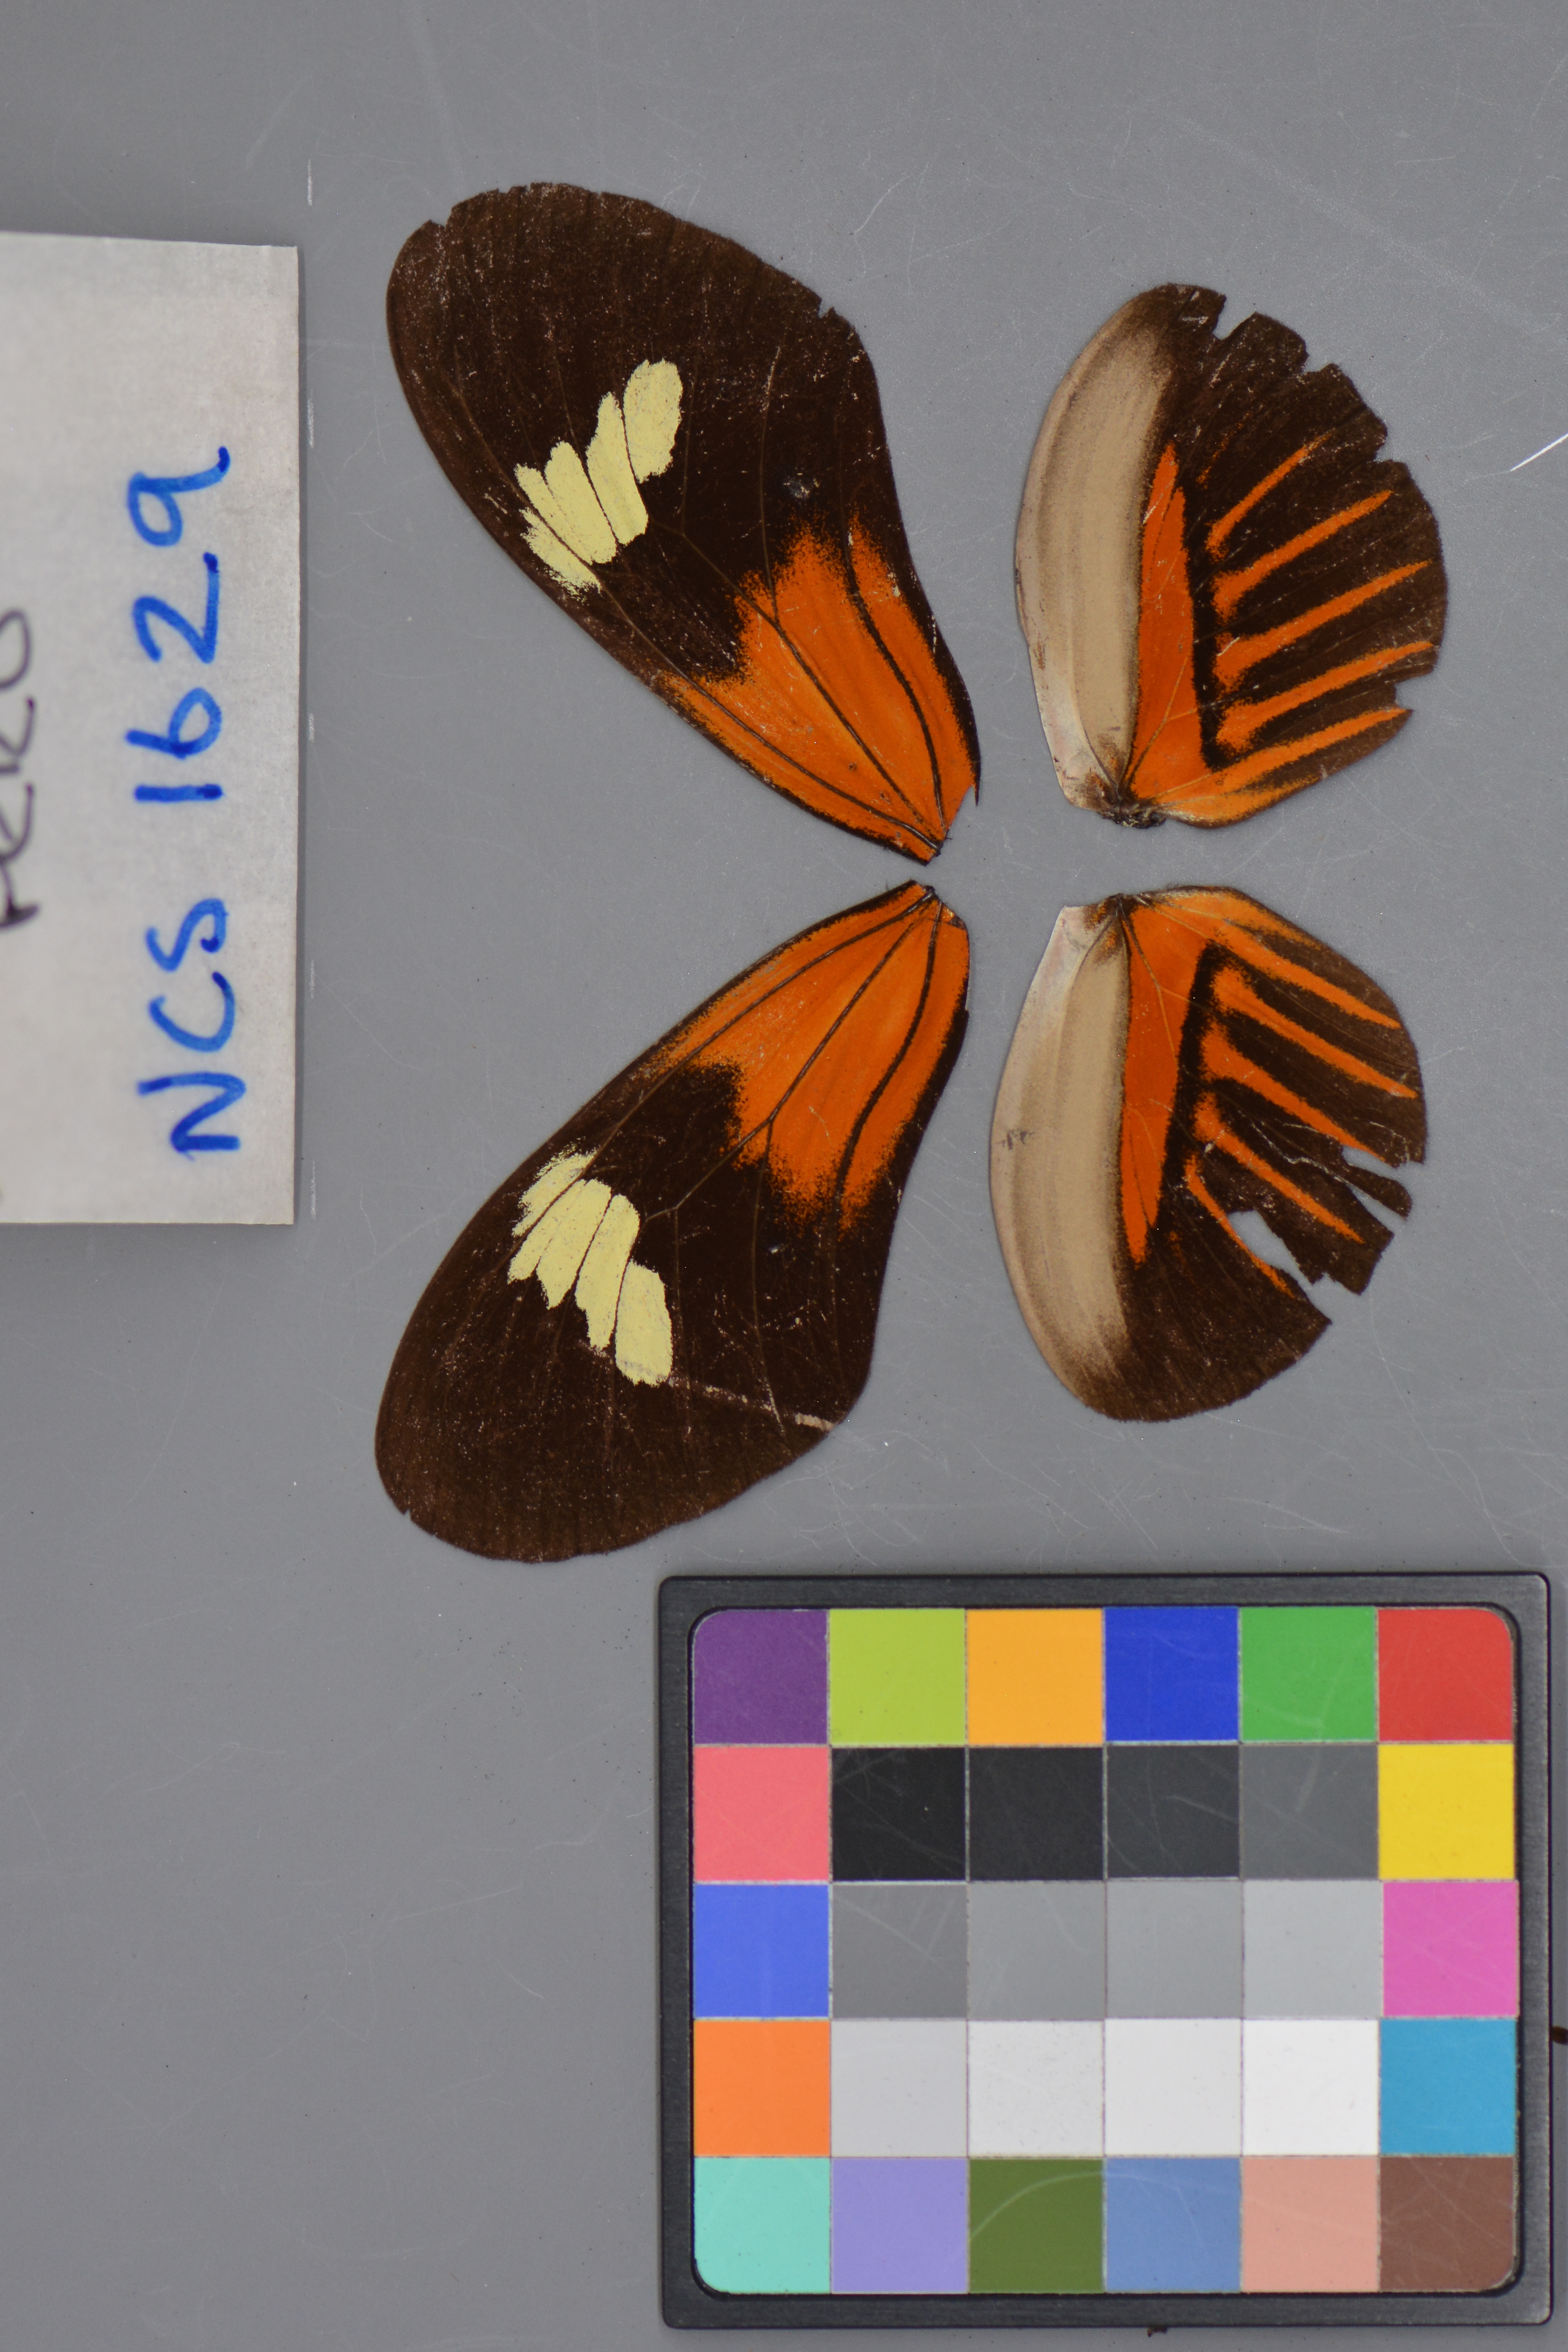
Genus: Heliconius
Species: melpomene
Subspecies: aglaope
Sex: male
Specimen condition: dorsal
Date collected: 17-Aug-08